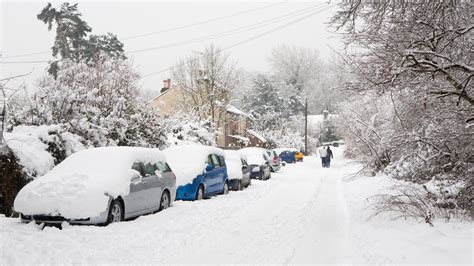
Weather: snow or frosty